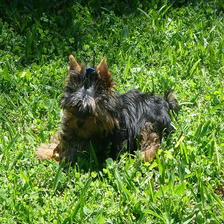
Species: dog
Breed: yorkshire terrier